Mumbai

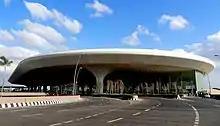
The Chhatrapati Shivaji Maharaj International Airport.

Mumbai had been a traditional stronghold and birthplace of the Indian National Congress, also known as the Congress Party. The first session of the Indian National Congress was held in Mumbai from 28 to 31 December 1885. The city played host to the Indian National Congress six times during its first 50 years, and became a strong base for the Indian independence movement during the 20th century.